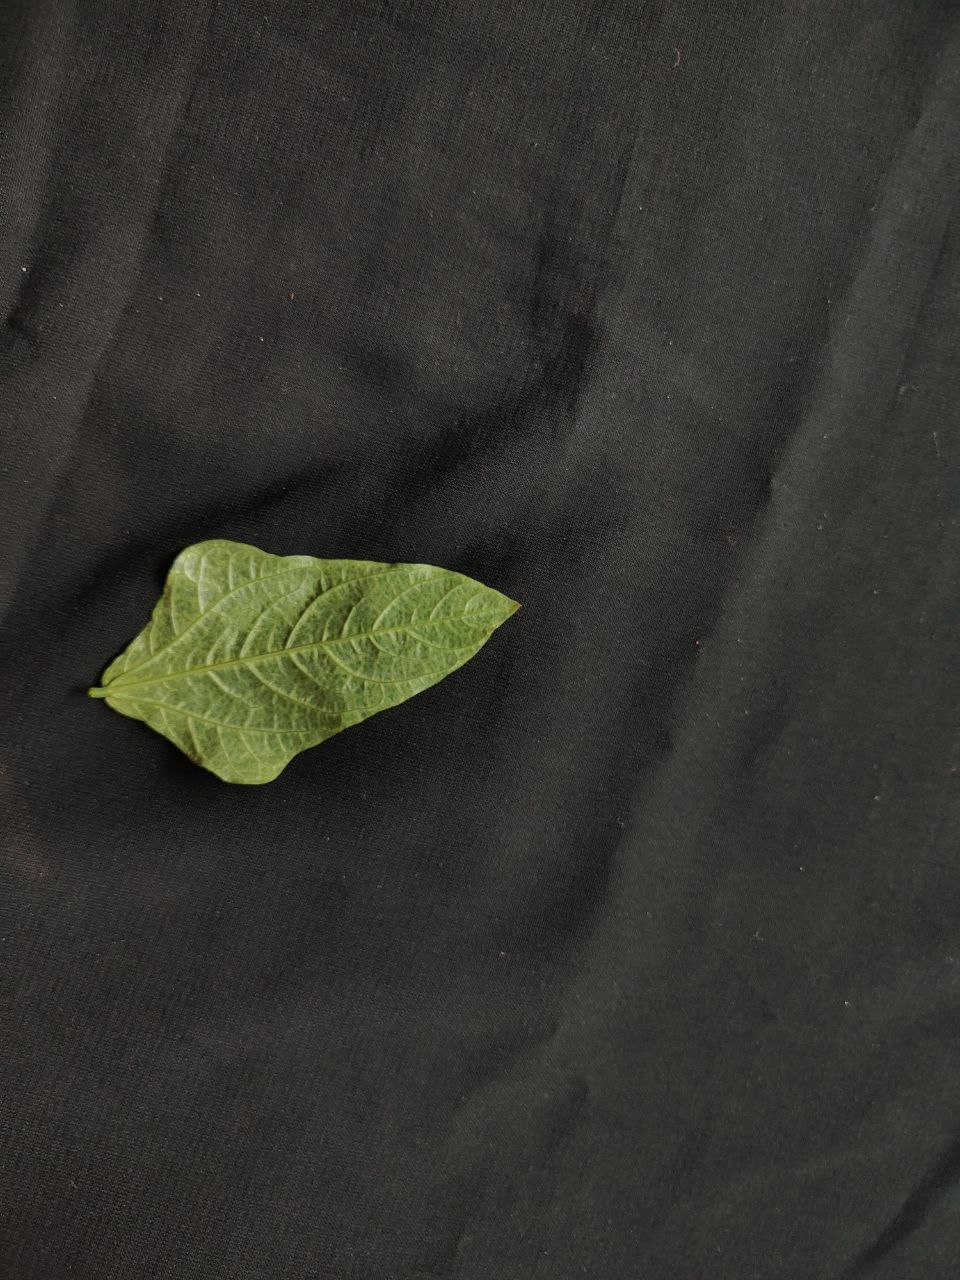
Crop: cowpea
Leaf condition: Mosaic Virus